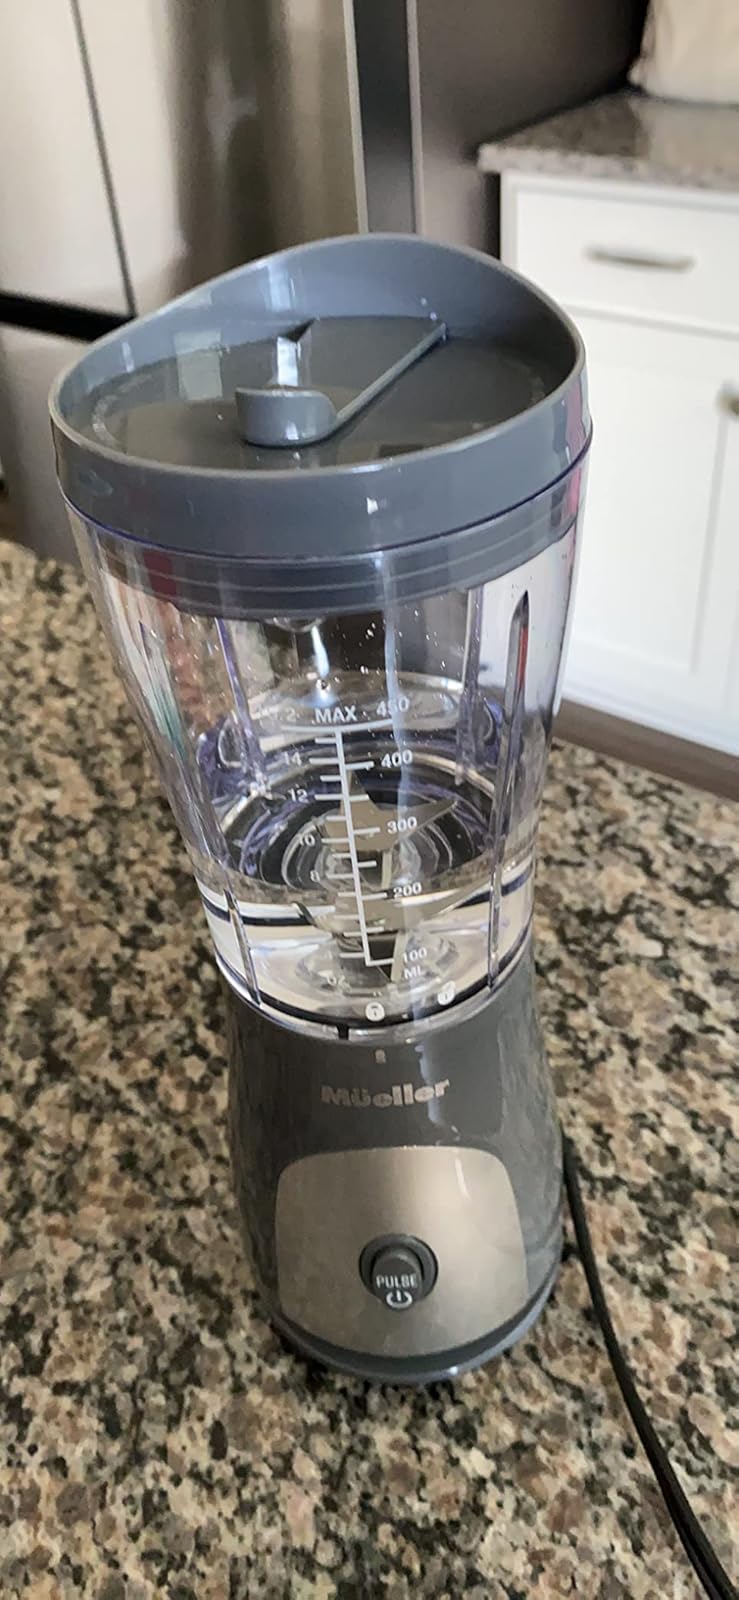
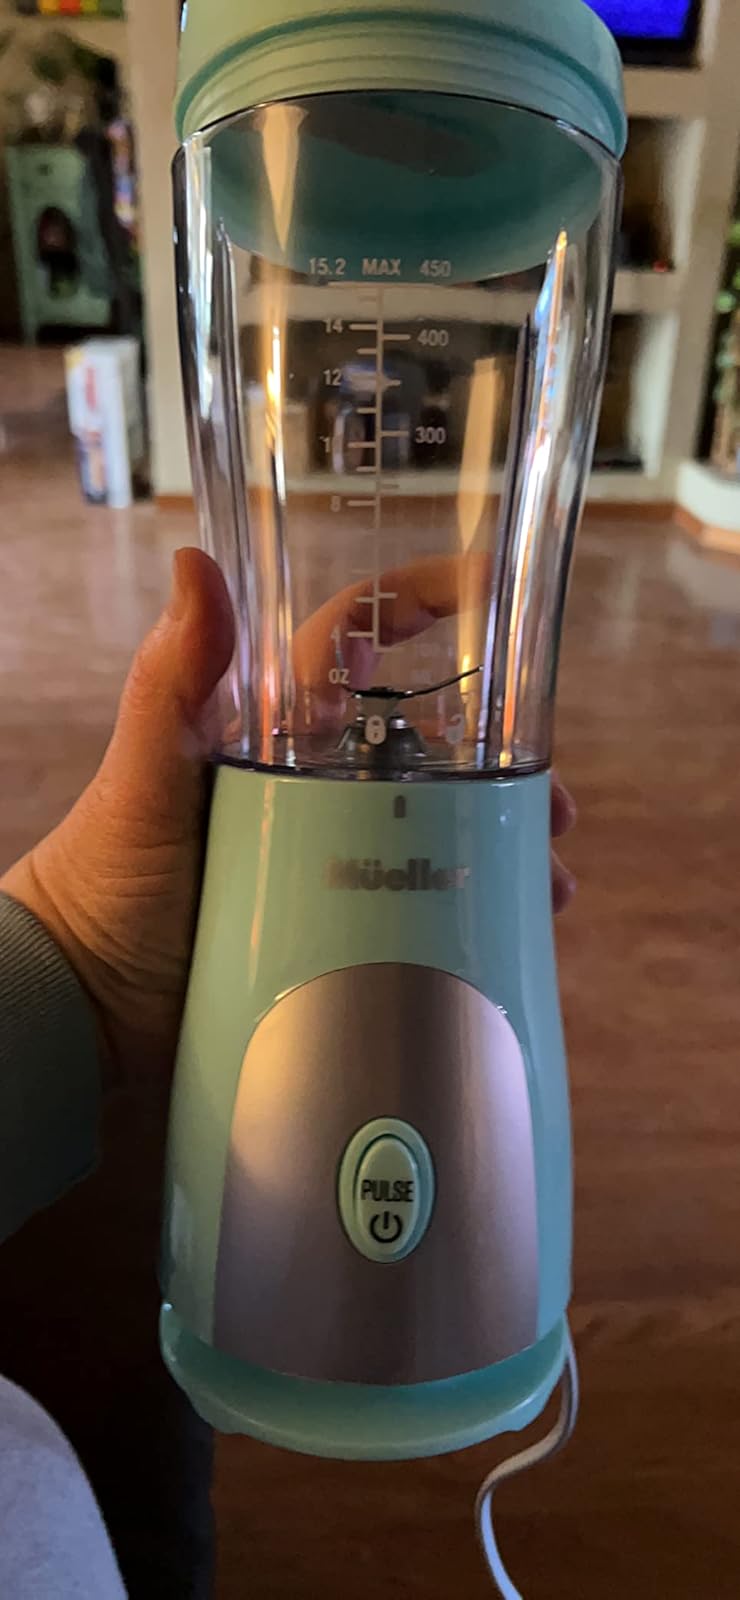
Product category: items_blender
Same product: no